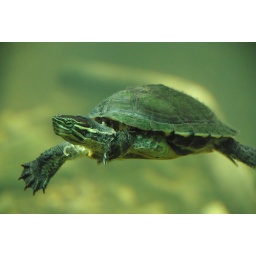
turtles swimming in their...um....turtle swimming place.